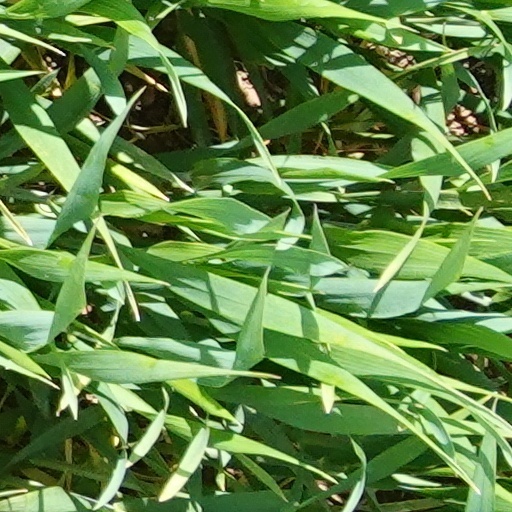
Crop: wheat